Pompejanum

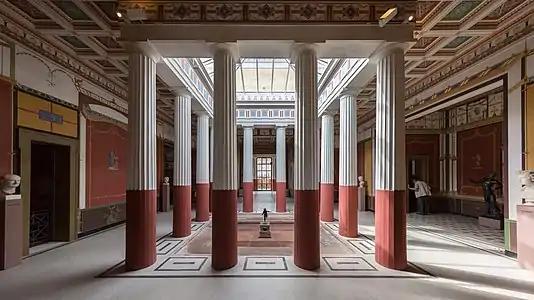
The inner courtyard

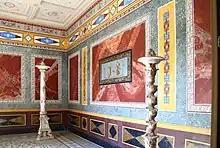
The interior with replicas of wall-painting

The Pompejanum was commissioned by King Ludwig I and built in the years 1840-1848 according to the plans of the court architect Friedrich von Gärtner. The Pompejanum was not intended as a royal villa, but as a demonstration that would allow art lovers in Germany to study ancient culture. The building is considered to be an example of the enthusiasm for classical antiquity in the 19th century.